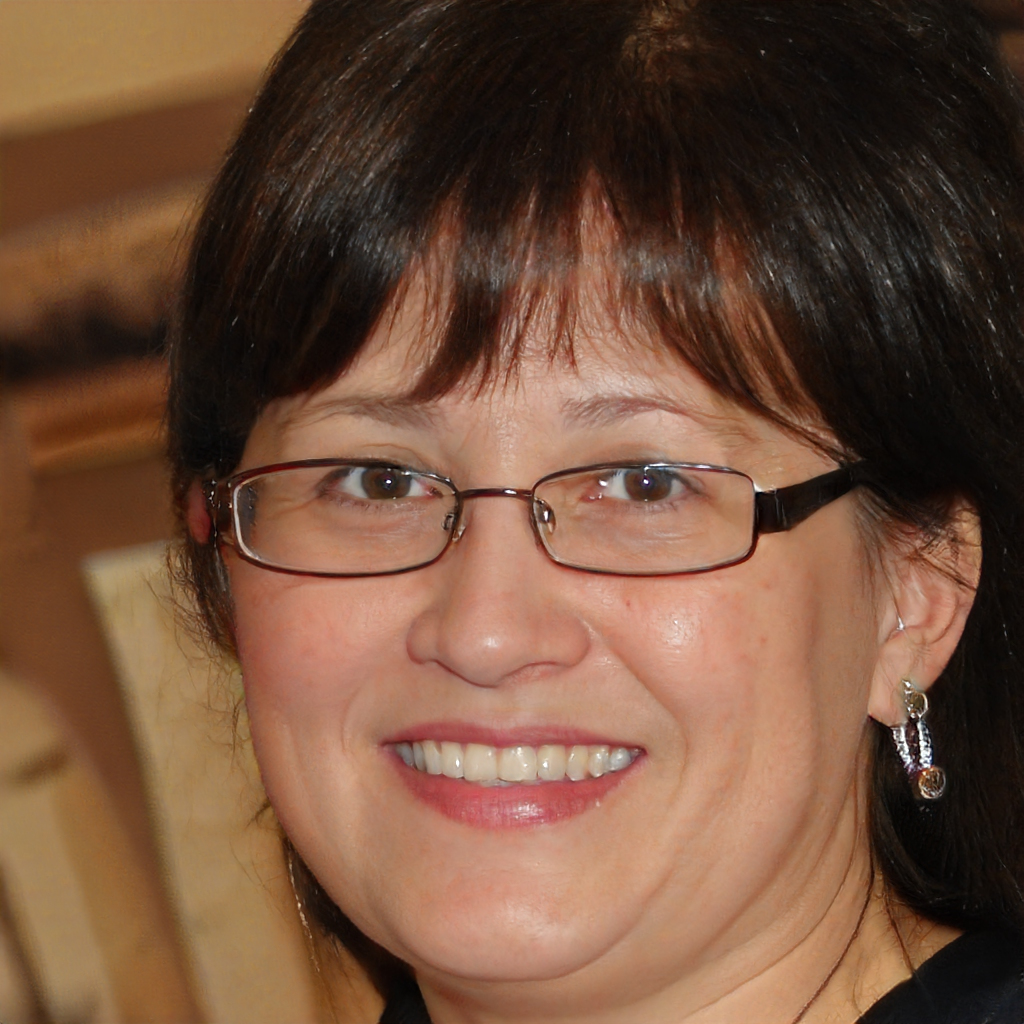
Label: Colored